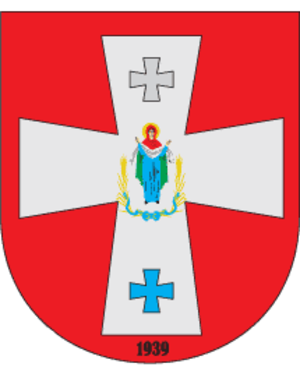
Le raïon de Rojychtche ou raïon de Rojichtche est une subdivision administrative de l'oblast de Volhynie, dans l'ouest de l'Ukraine. Son centre administratif est la ville de Rojychtche.